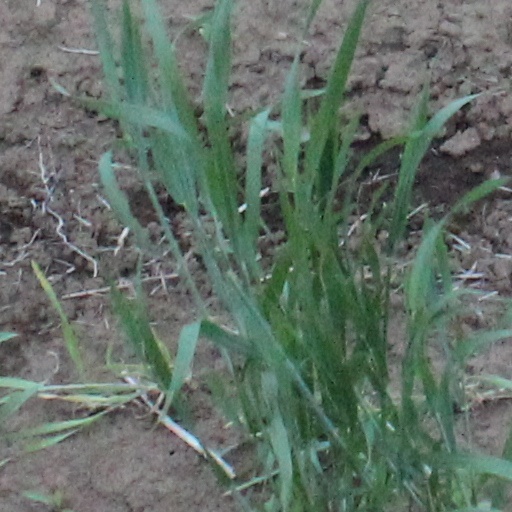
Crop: wheat